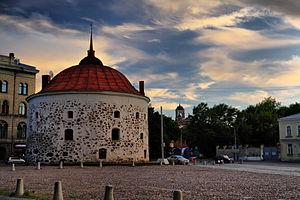
Les murs de fortification de Vyborg sont une structure défensive construite, à partir de la seconde moitié du XVᵉ siècle, autour de la ville de Vyborg aujourd'hui en Russie.
La Tour ronde est une ancienne composante des remparts de Vyborg en Russie.